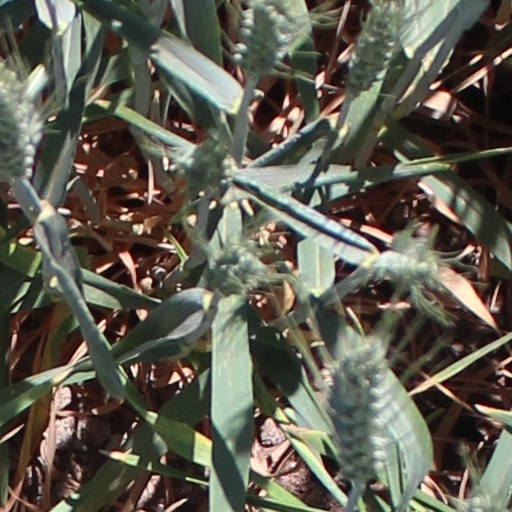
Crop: wheat